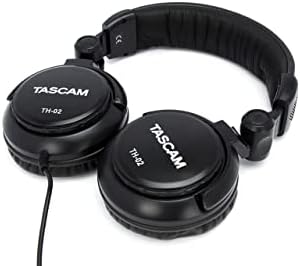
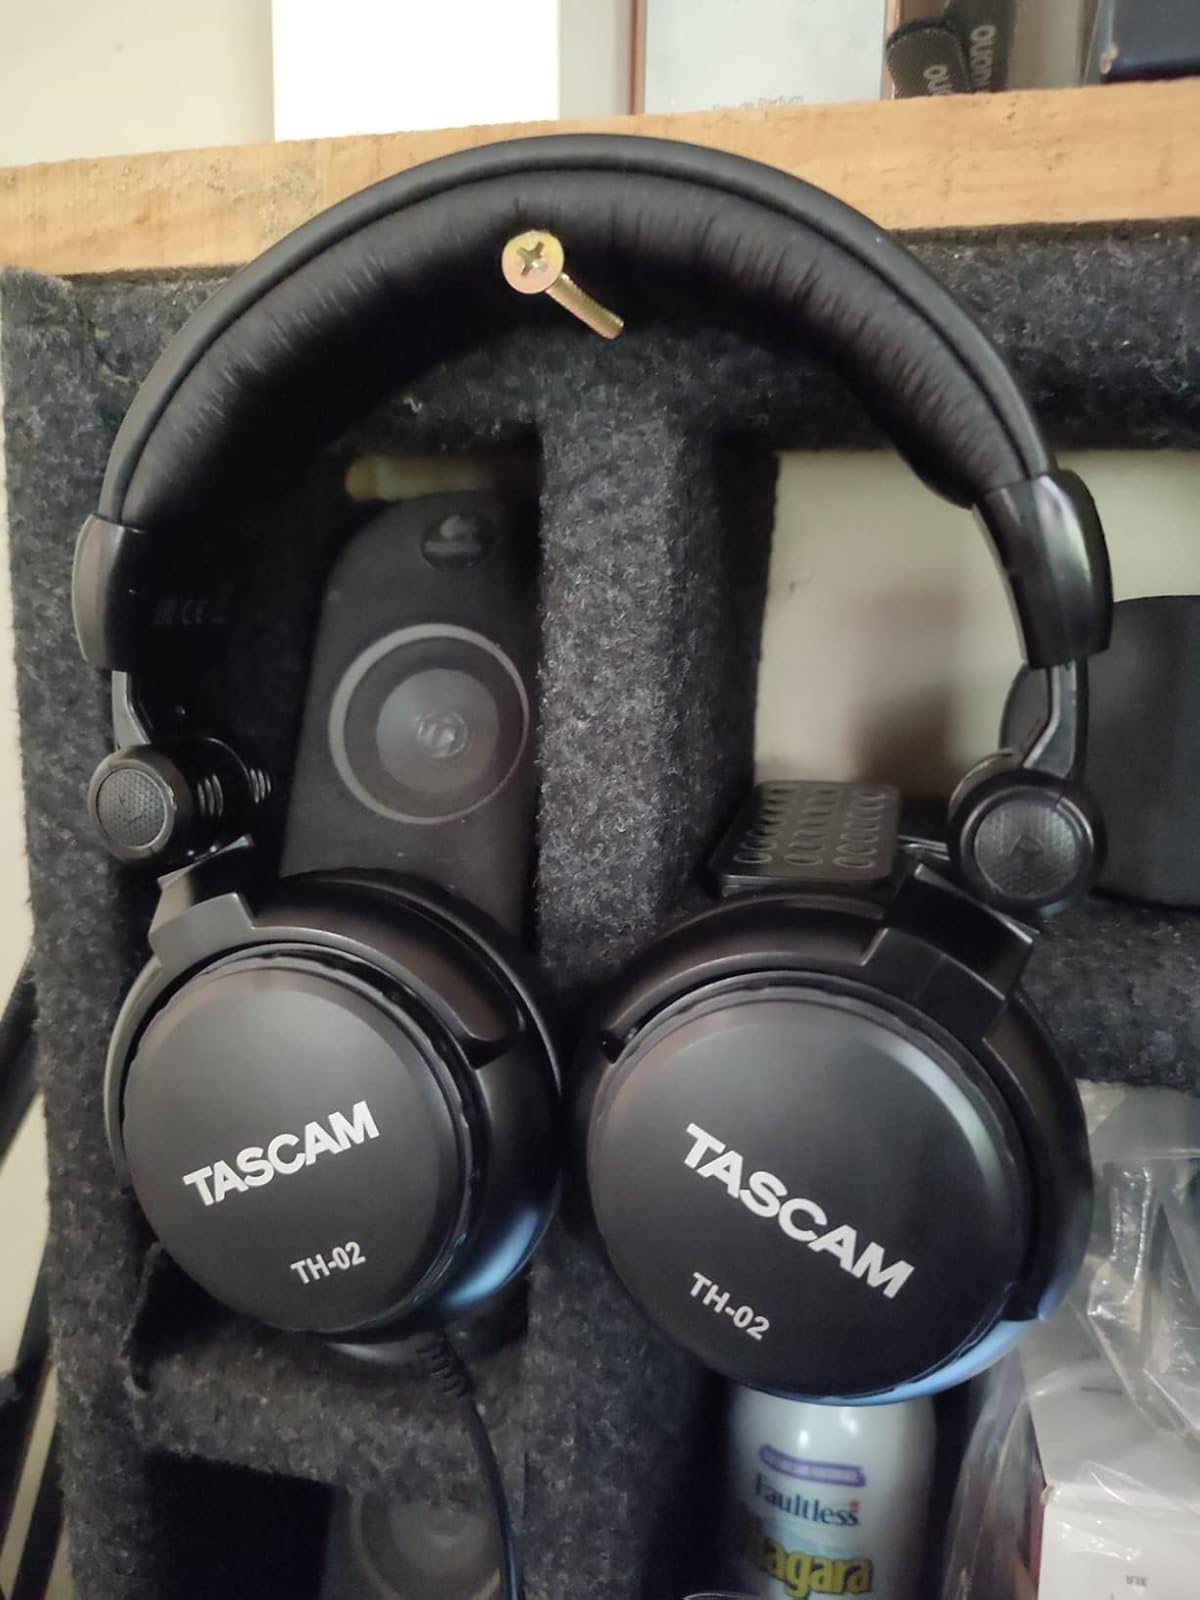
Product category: headphones
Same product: yes